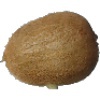
Label: kiwi